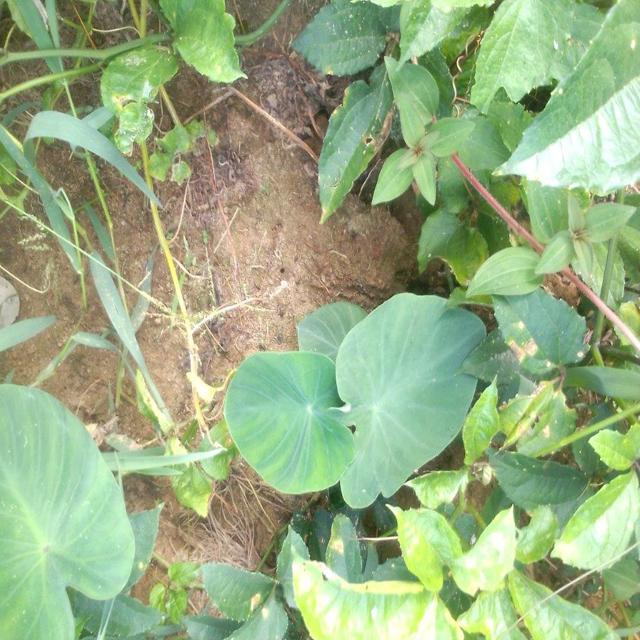
Label: Early_Blight